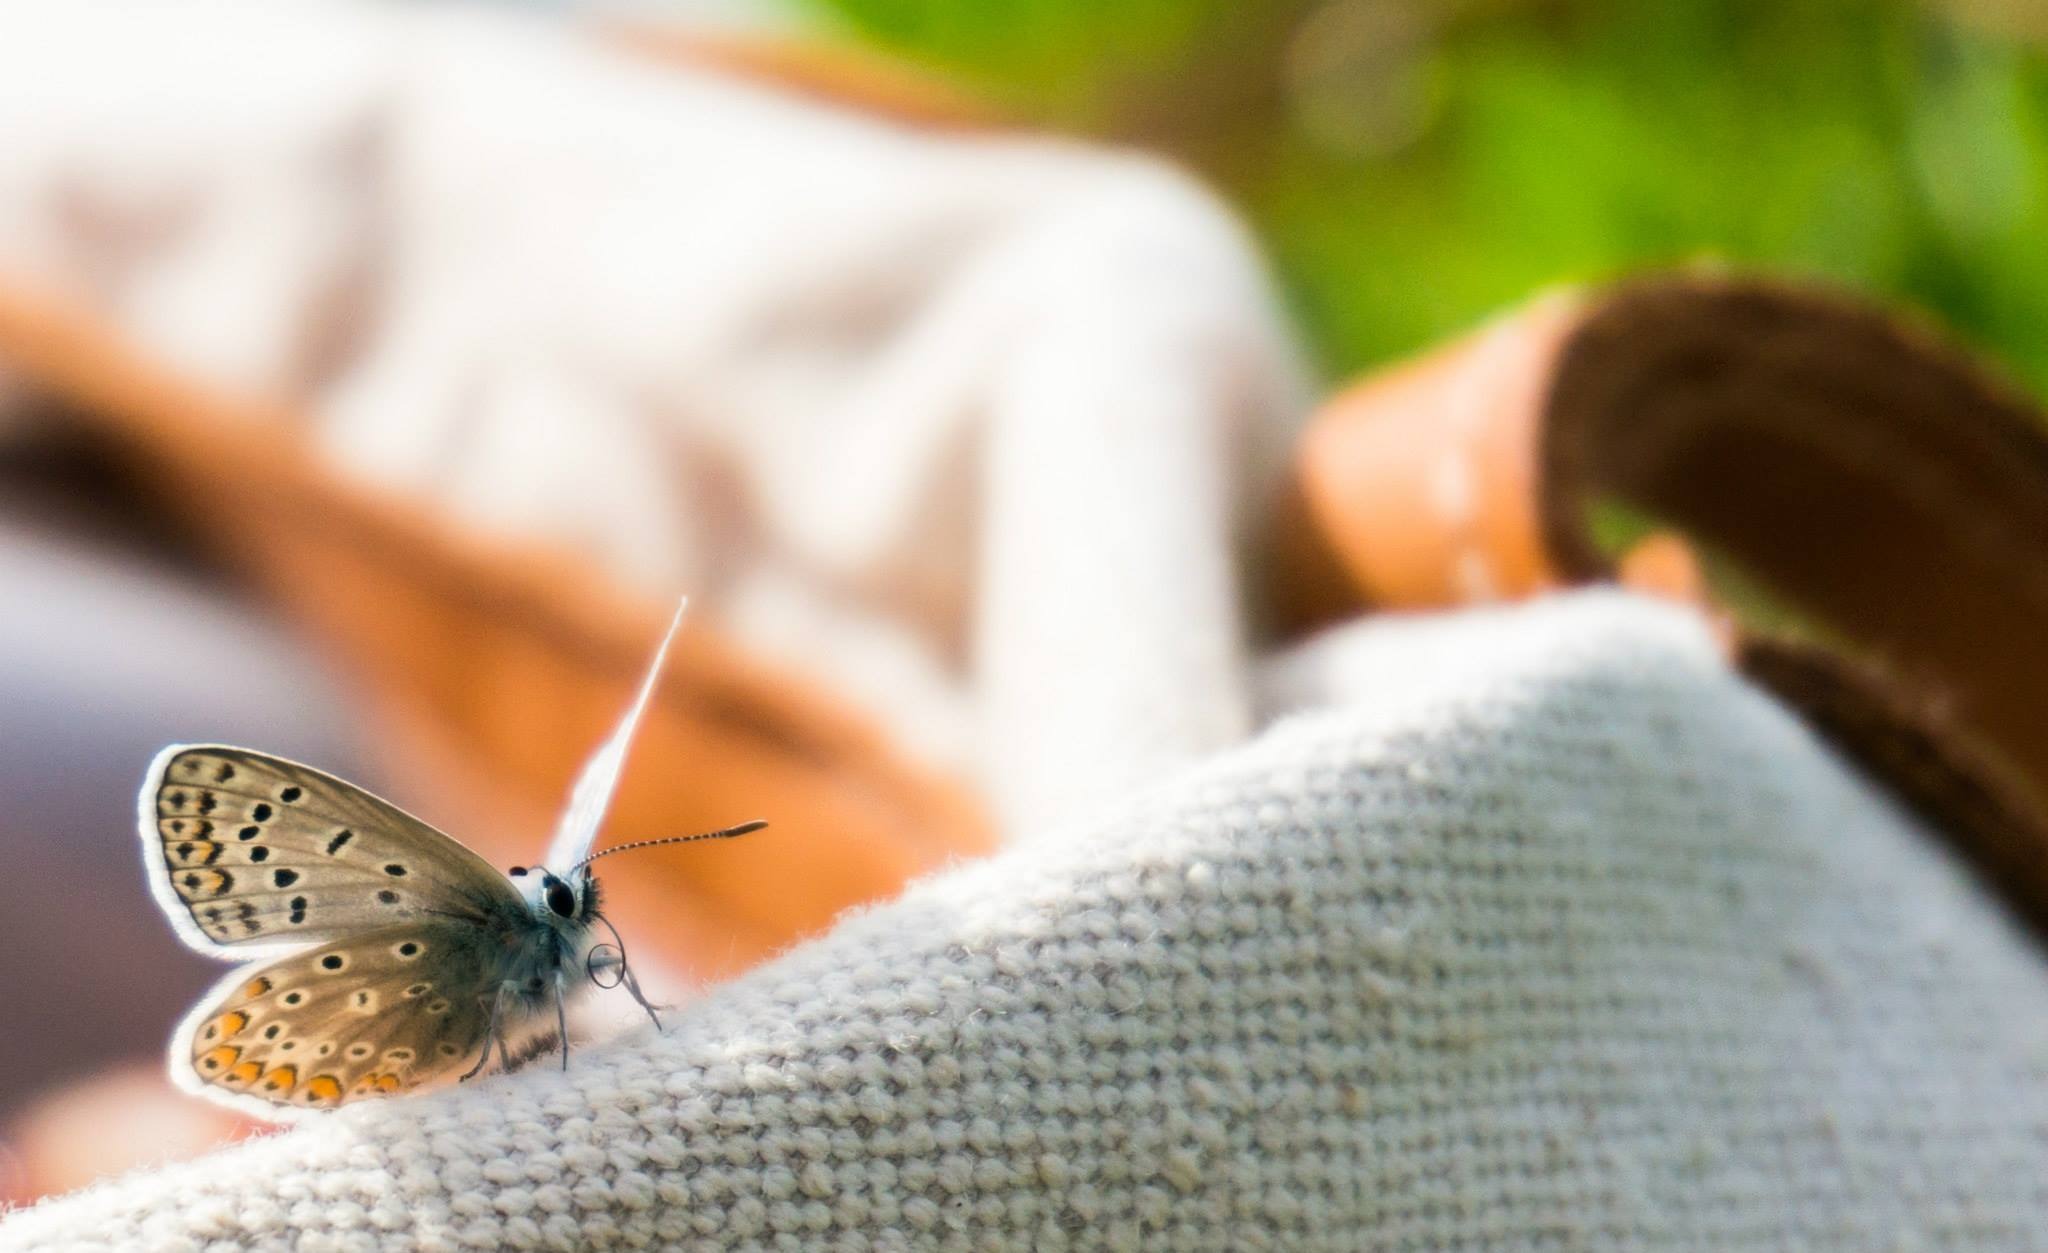
hand, nature, animal, summer, insect, bag, butterfly, close, invertebrate, close up, more, macro photography, moths and butterflies